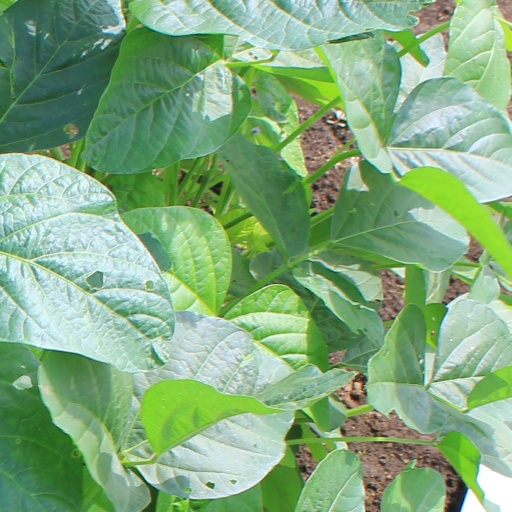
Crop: soybean